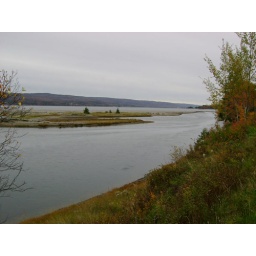
The river is separated from St Anns Bay for some distance by a grassy sand bar.